Maya (M.I.A. album)

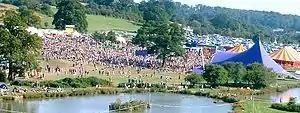
An aerial shot of a large gathering of people in a grassy area beside a lake. Several large tents are visible.

The new album was publicised during Jay-Z's performance at the Coachella Valley Music and Arts Festival in April, when a blimp flew across the venue announcing that M.I.A.'s new album would be released on 29 June 2010. M.I.A. promoted the album with a series of appearances at music festivals, including the Hard festival in New York and The Big Chill in Herefordshire. Her performance at the latter was cut short due to a stage invasion by fans. She also performed at the Flow Festival in Finland, where she was joined onstage by Derek E. Miller playing guitar during her performance of "Meds and Feds", and the Lokerse Feesten in Lokeren, Flanders, Belgium, where her performance drew a crowd of 13,500, the biggest of the 10-day music festival. In September she announced a tour that would last until the end of the year.